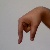
The image shows a hand gesture representing the letter 'Q' in Indian Sign Language.